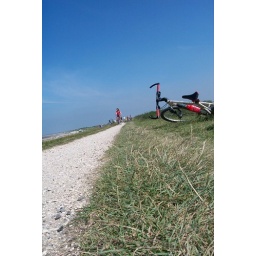
My bike along a small road in the dunes along the Zeeland coast.